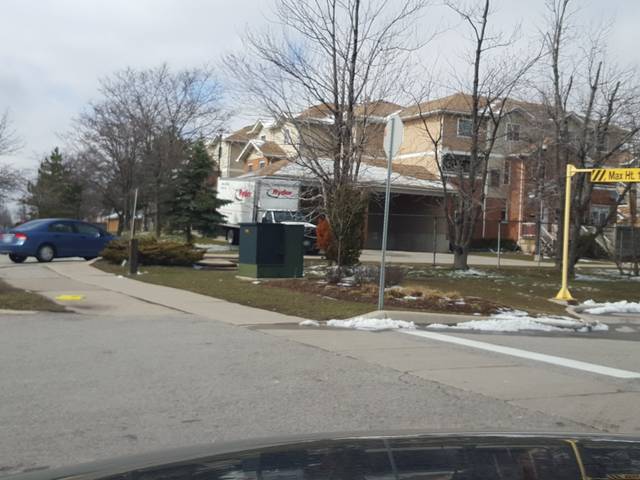
Region: Canada
Coordinates: 43.38, -79.807